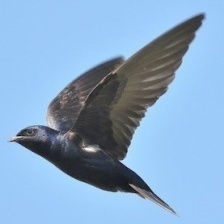
Species: PURPLE MARTIN
Scientific name: PROGNE SUBIS